Telecom Éireann

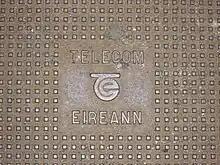
A manhole cover photographed in 2009, dating from the Telecom Éireann network upgrade.

Telecom Éireann rolled out digital telephone switching technology, across the country along with an extensive fibre optic and digital microwave backbone. Two digital switching systems were selected; CIT-Alcatel's E10 and Ericsson's AXE telephone exchange.